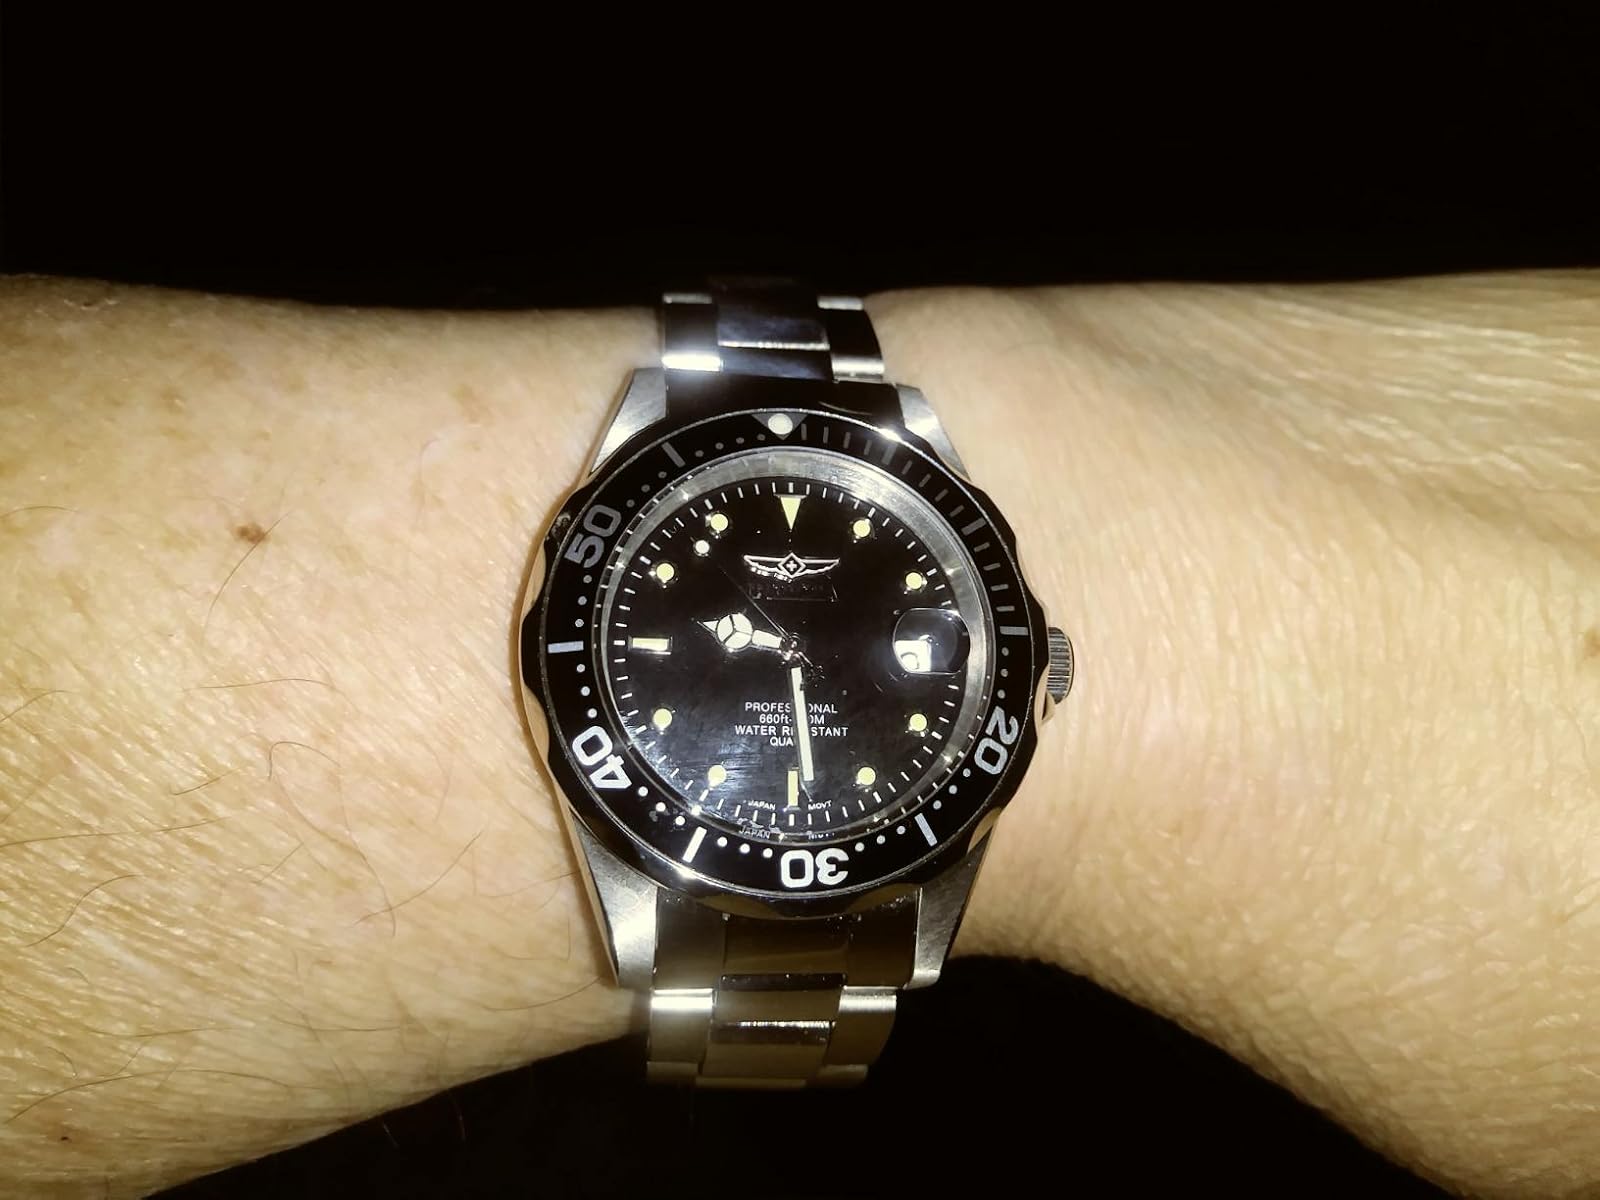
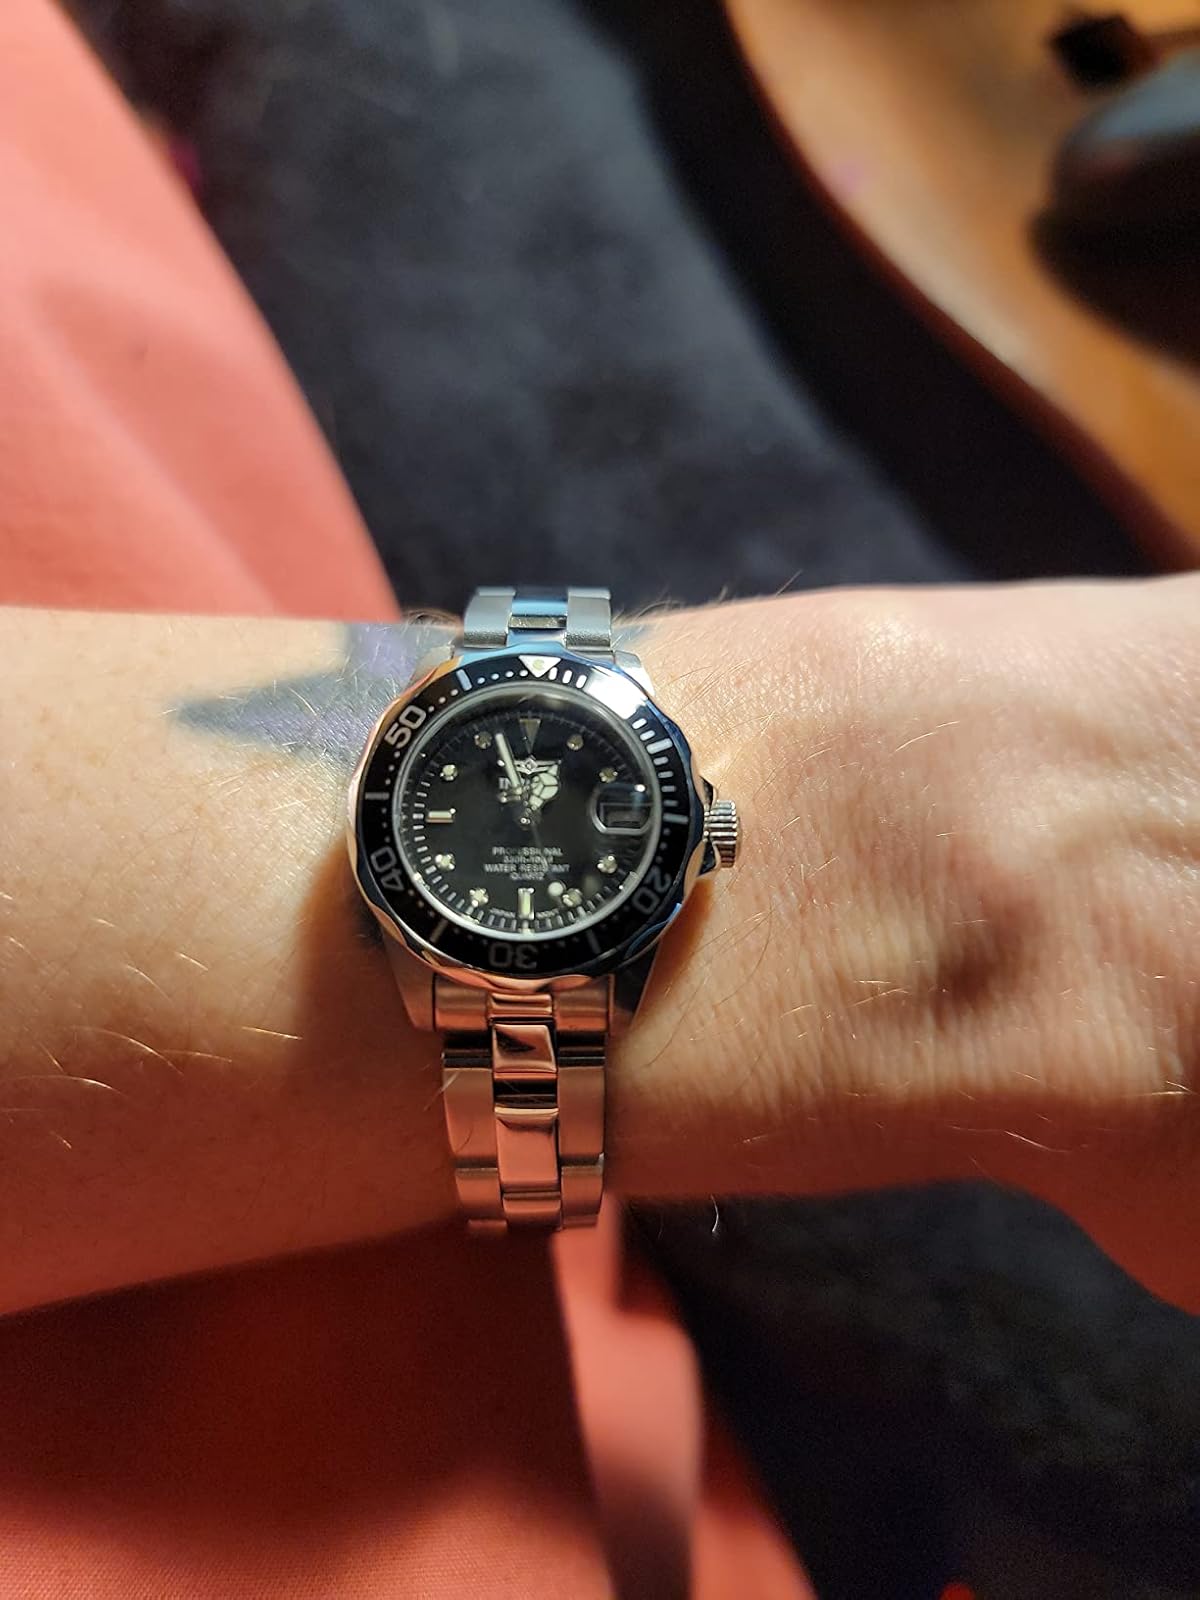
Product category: accessories_watch
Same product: yes